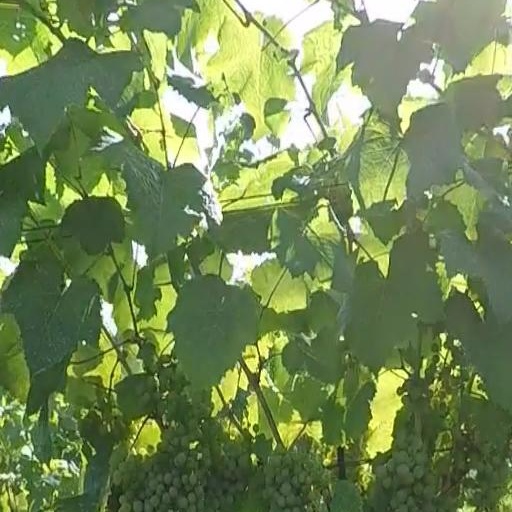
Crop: grape